Pack hunter

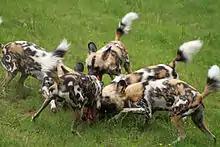
African wild dogs eating the spoils of their hunt

African wild dogs participate in an intense rally ceremony before hunting. Its function is to ensure that all the members are alert and ready to hunt. They then all trot together and participate in a chase during which they pursue and harass the prey. Instead of immediately attacking the prey, which could result in small prey immediately fleeing and large prey forming a defensive pinwheel and charging, the dogs form a defensive formation. Despite their coordinated formation, there is no clear role specialization in this species, as all individuals perform essentially the same function.